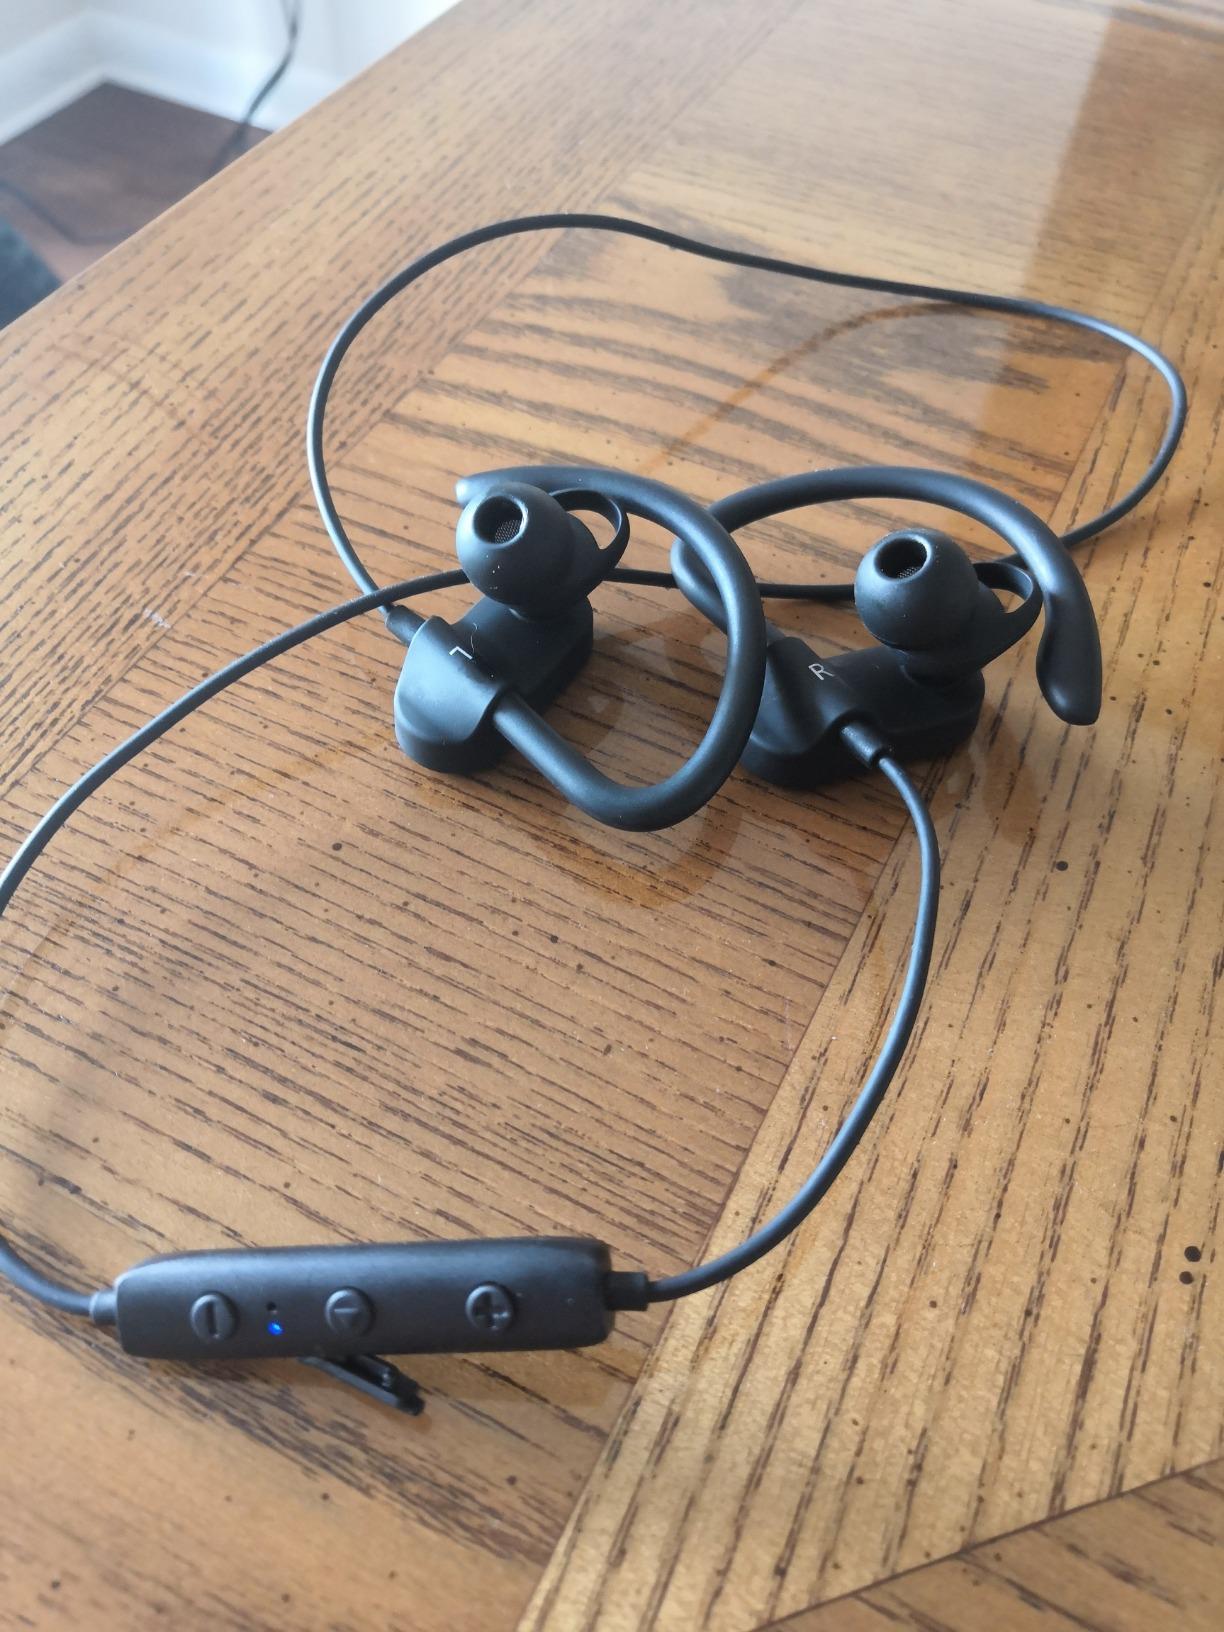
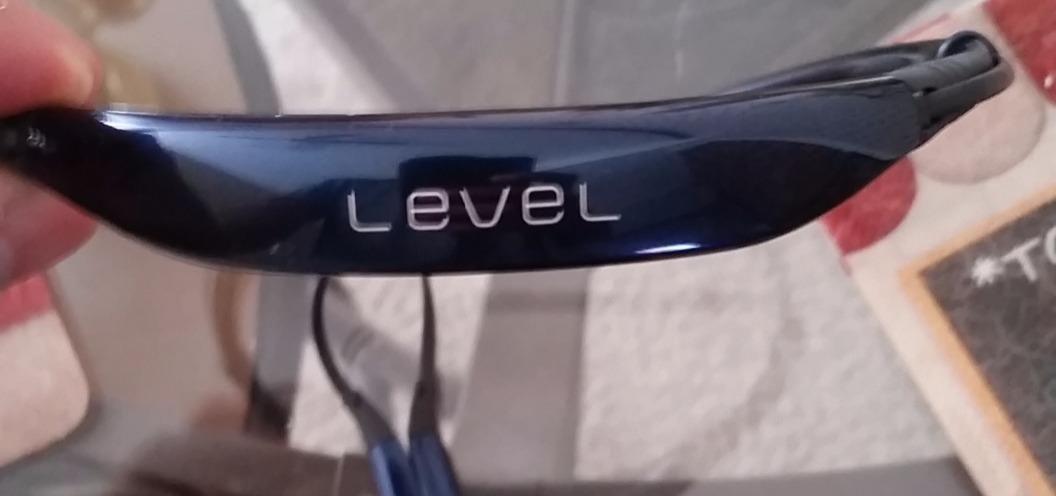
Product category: headphones
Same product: no